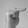
ASL letter: T